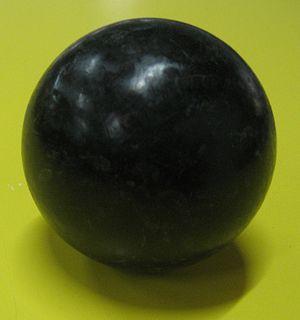
Le rink hockey, appelé aussi hockey sur patins, est une discipline de hockey sur patin à roulettes. Ce sport collectif se pratique avec des patins traditionnels plus communément appelés quads et une crosse en bois ou, plus rarement, en carbone. Appelé hardball hockey aux États-Unis et rollhockey en Allemagne, il peut aussi être désigné par le terme plus général roller hockey qui englobe également la discipline du roller in line hockey.